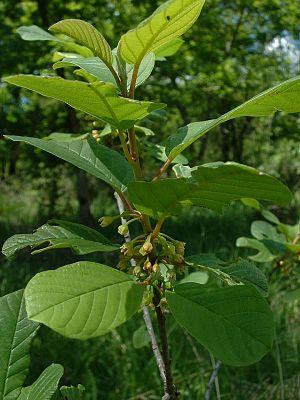
Tørst (planteart) / Galleri
Løv.
Tørst er en op til 7 meter høj busk, der vokser på fugtig bund i skove og moser. Tørst er en god biplante. Den er velegnet til udplantning i skovbryn og vildtplantninger.